Shirley Weis

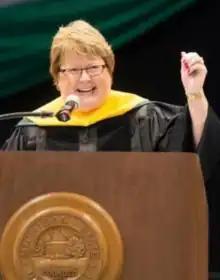

Shirley Weis is an American business executive, consultant and author. She was the first woman chief administrative officer in the 150-year history of Mayo Clinic.